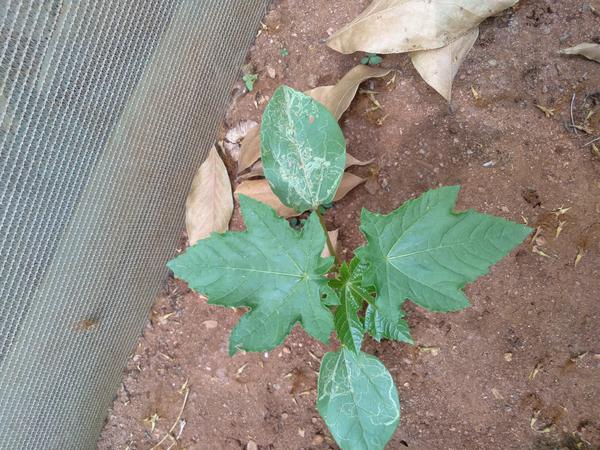
Plant: Castor